Kristi Yamaguchi

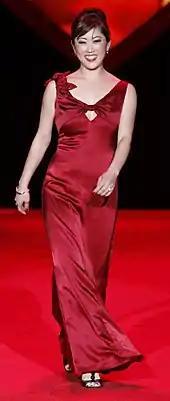
Yamaguchi at The Heart Truth fashion show in 2009

In early 2012, Yamaguchi created a woman's active wear line focused on function, comfort, and style to empower women to look good and feel good. The lifestyle brand is called Tsu.ya by Kristi Yamaguchi. "[Tsu.ya] is actually my middle name, and it was my grand-mother's name [and] a nod to my Japanese heritage. We put the period in there because we thought it would break it up and make it easier to pronounce," remarked Yamaguchi. Tsu.ya donates a portion of its proceeds to support early childhood literacy through Yamaguchi's Always Dream Foundation.